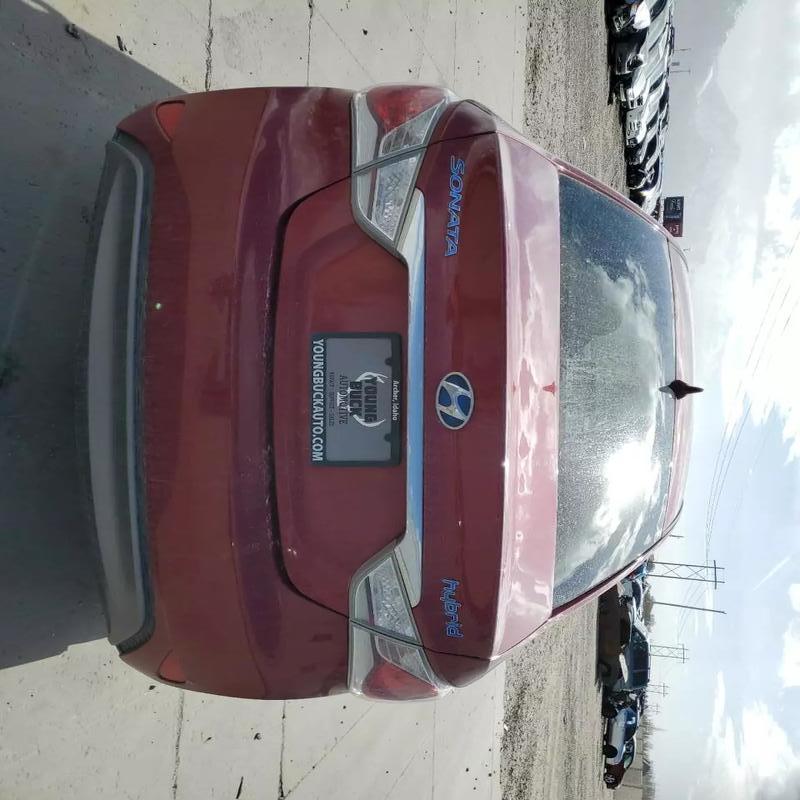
Aucun dommage détecté.
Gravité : aucun